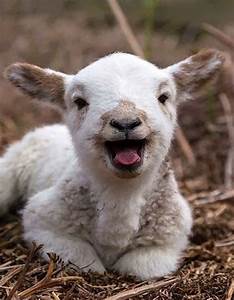
Label: pecora